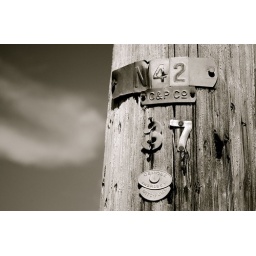
I was walking a dog in Old Town and liked the old fashion metal numbers.